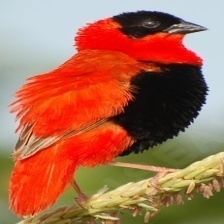
Species: NORTHERN RED BISHOP
Scientific name: EUPLECTES FRANCISCANUS